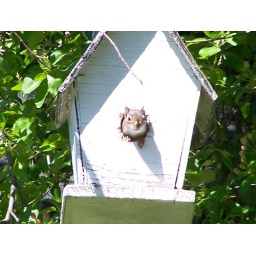
squirrel in a bird house 2